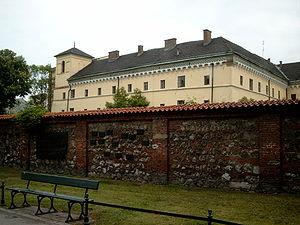
Le Musée archéologique de Cracovie a été fondé en 1850. C'est la plus ancienne institution de sa catégorie en Pologne et elle abrite aujourd'hui une collection composée de plus de 500 000 pièces historiques allant du Paléolithique à l'ère moderne.